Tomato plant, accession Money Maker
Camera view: tilt-top (135 deg); turntable rotation: 60 degrees
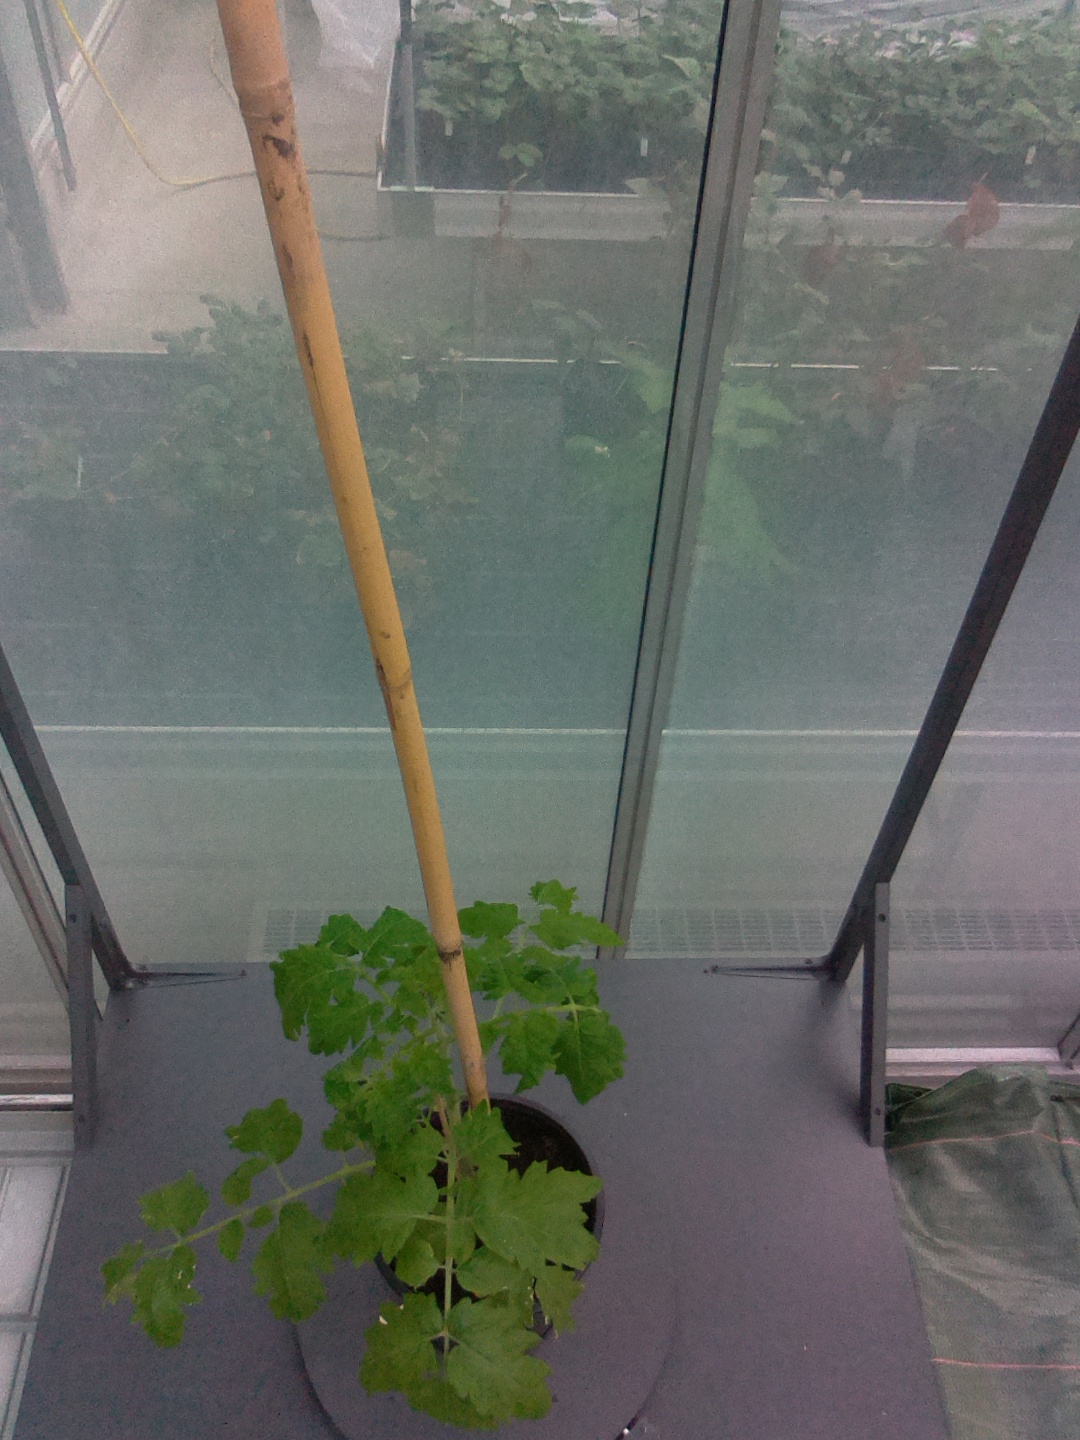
BBCH growth stage 15: 10 of true leaves visible